MV Agusta 350 racers

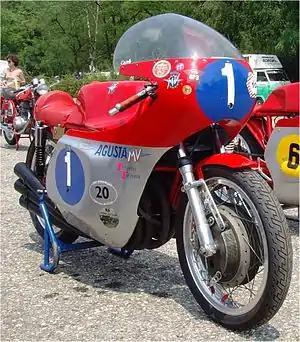
MV Agusta 350 6C GP, 1969

In 1957, MV Agusta developed two prototypes for the 350 cc class, a six-cylinder and a two-cylinder. Nello Pagani rode the six-cylinder unsuccessfully in the last race of 1957, the GP des Nations at Monza. The two-cylinder was never raced.